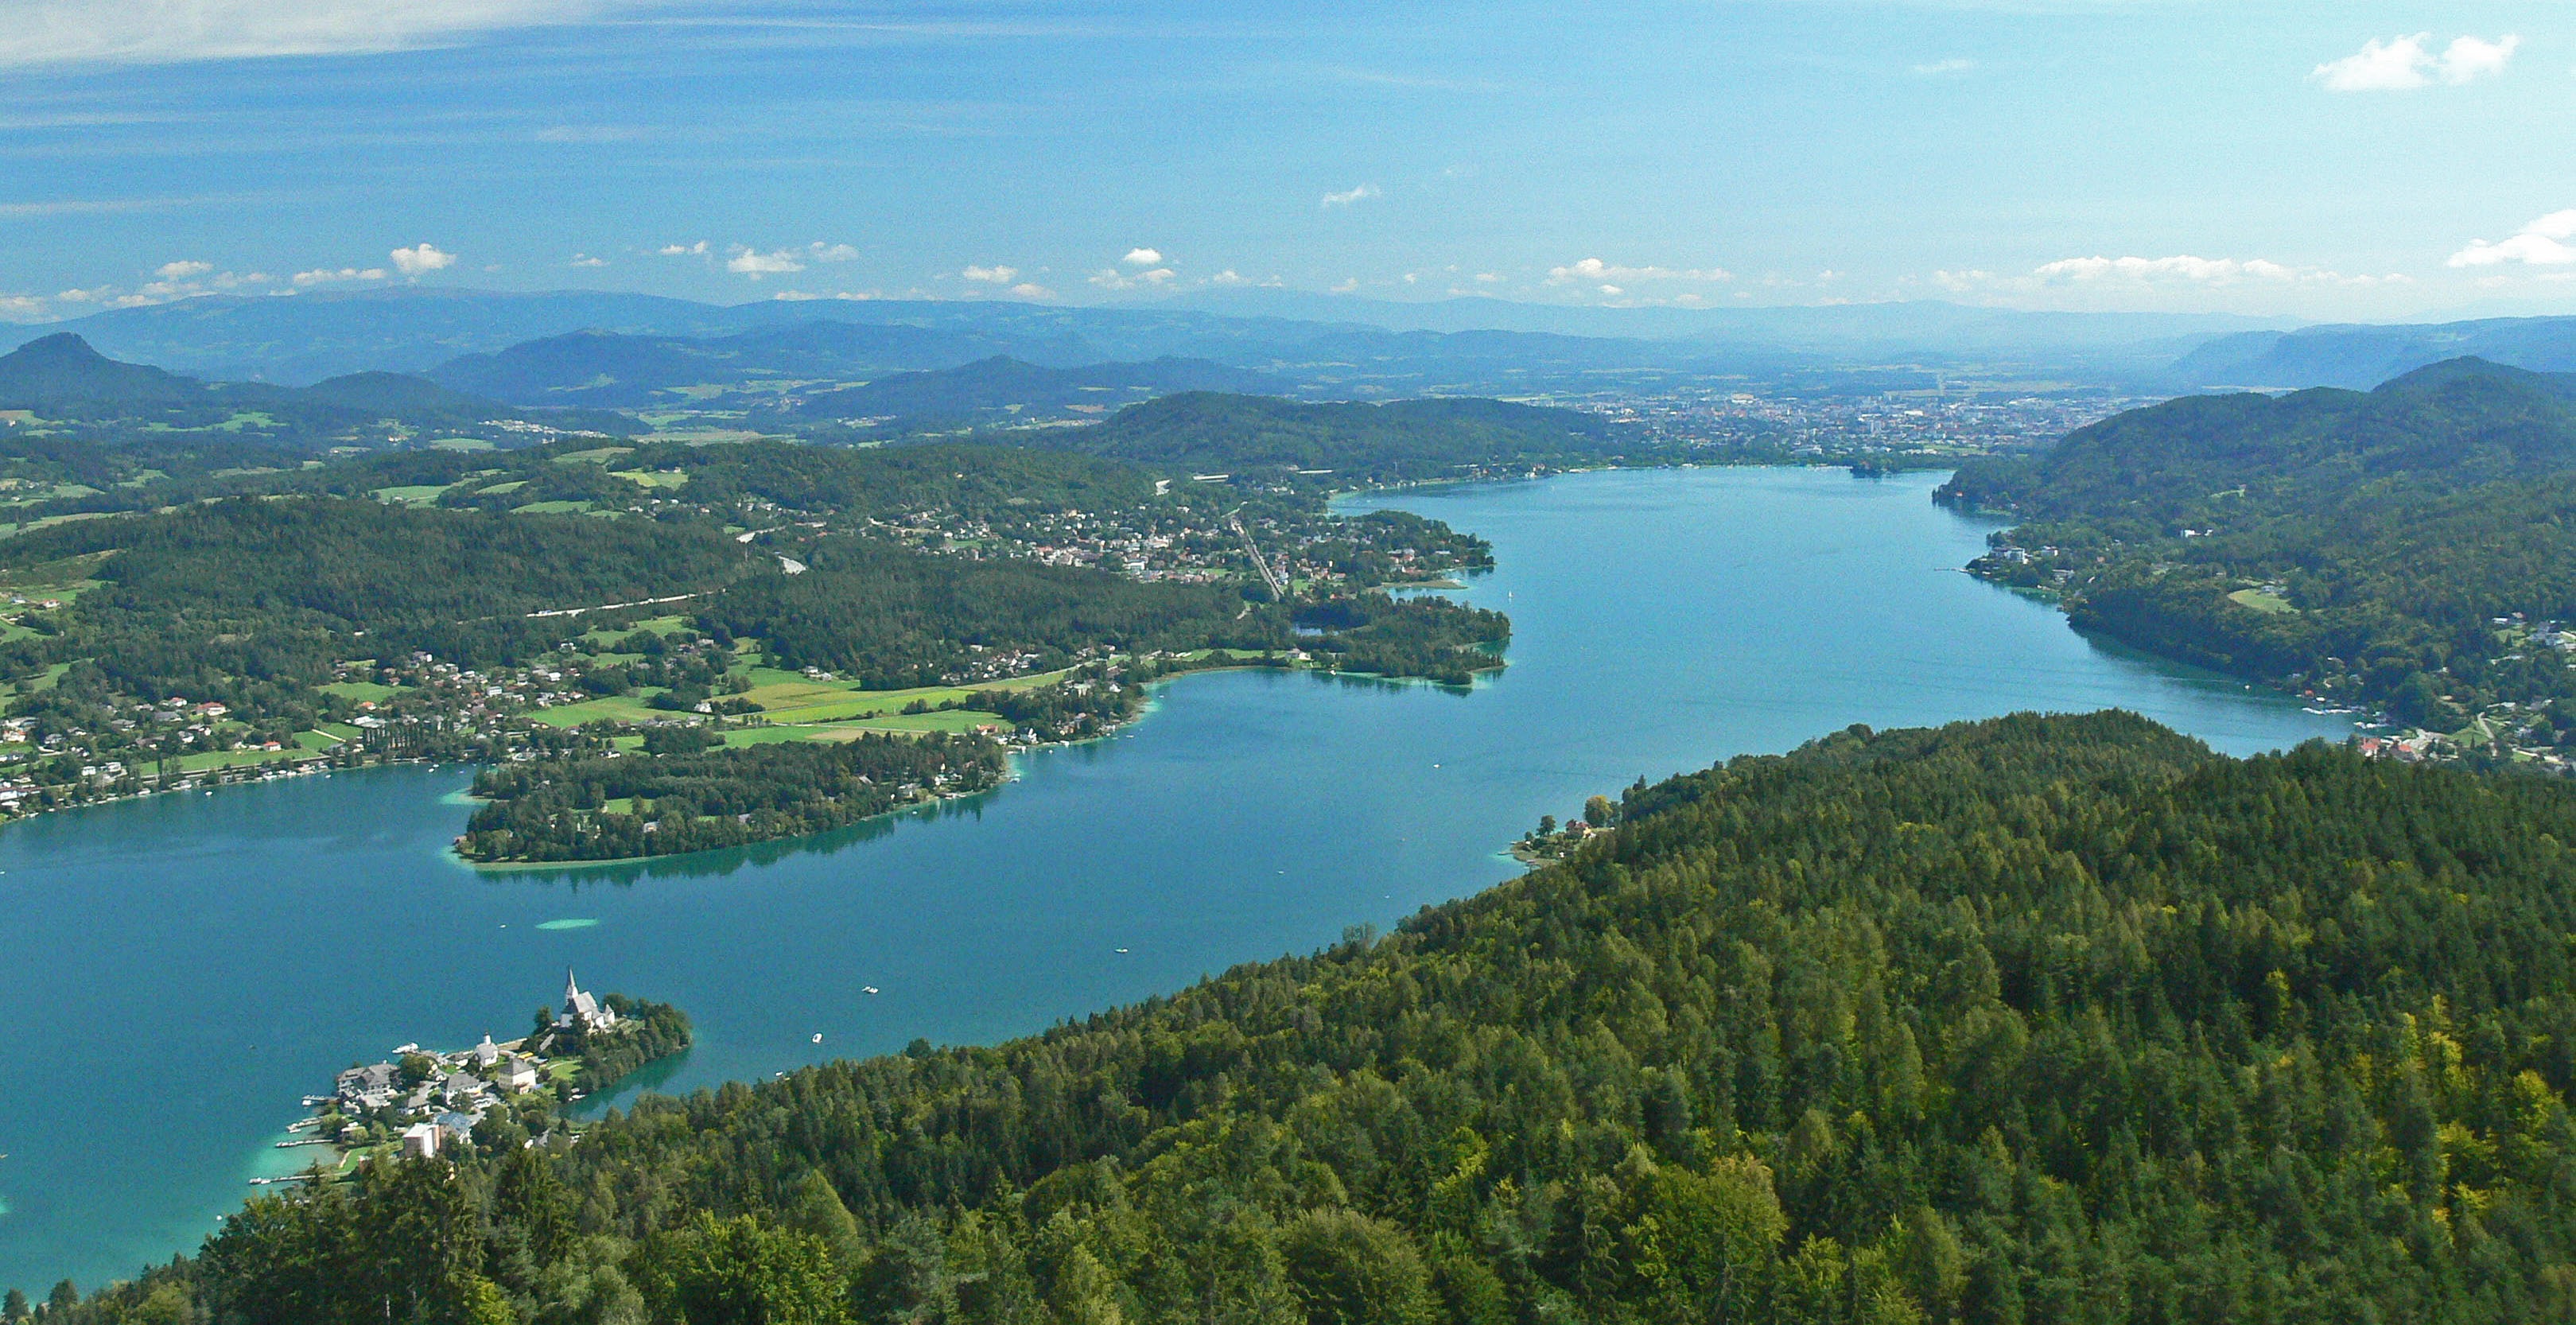
landscape, sea, coast, nature, mountain, sky, lake, mountain range, panorama, bay, peninsula, rugged, fjord, reservoir, body of water, clouds, conifers, plateau, loch, crater lake, ecosystem, carinthia, worthersee, observation tower, aerial photography, east side, pyramidenkogel, maria w rth, klagenfurt, forest area